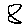
Label: 8